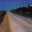
Label: road